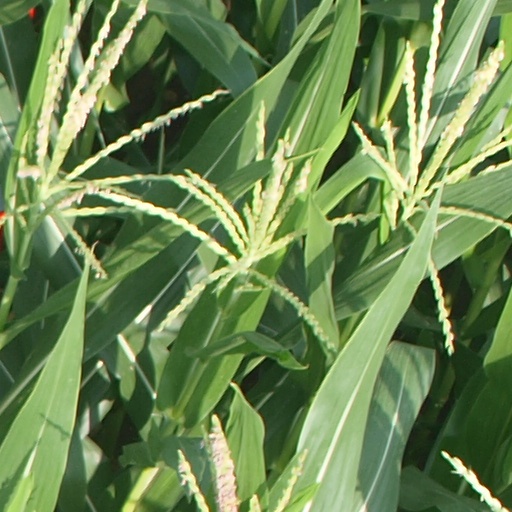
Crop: maize; corn